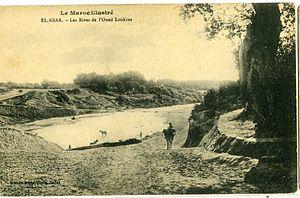
Carte postale de Ksar El-Kébir, les rives de l'oued Loukkos, Maroc
L'empire colonial allemand fut fondé après l'unification de la nation allemande en 1871 et la naissance de l'Empire allemand. Il cessa d'exister après la Première Guerre mondiale.